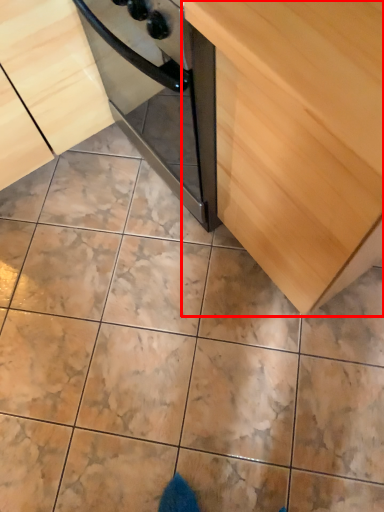
Question: From the image's perspective, where is cabinetry (annotated by the red box) located in relation to cabinetry in the image? Select from the following
(A) below
(B) above
Answer: A